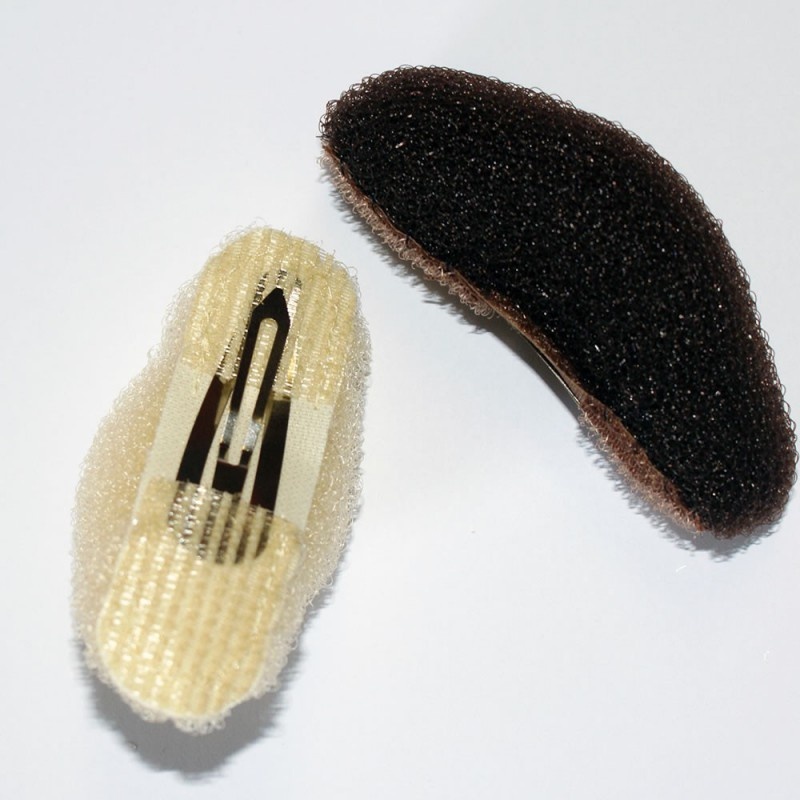
Hair Tools Updo Roll - Dark
UPDO Rolls and Pads assist in the creation of the popular vintage Hollywood glamour look; Perfect for wedding and prom hairstyling. Supplied in two colours - Dark & Light.
Brand: Salon Accessories
Category: Health & Beauty > Personal Care > Hair Care > Hair Styling Tool Accessories